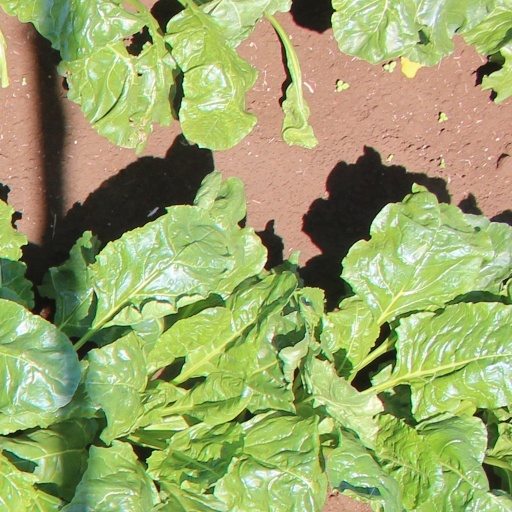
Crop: sugar beet